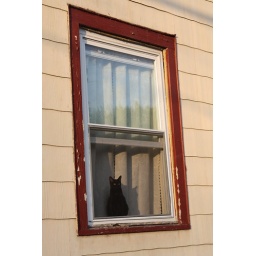
Black cat in the window